Cologne Zoological Garden

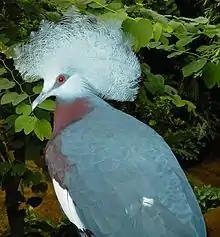
Southern crowned pigeon in the zoo

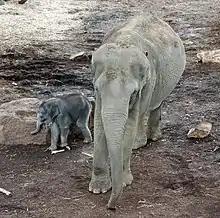
Mother Marlar and Moma born 2017

The great ape jungle house ("Urwaldhaus") opened in 1985 as one of the first immersion exhibits in Europe. The enclosures mainly consist of swinging ropes, climbing bars, and various tropical plants to provide enrichment for the animals. Species housed include western lowland gorillas, orangutans, bonobos, pygmy marmosets, king colobus, and lion-tailed macaques.